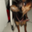
Label: dog